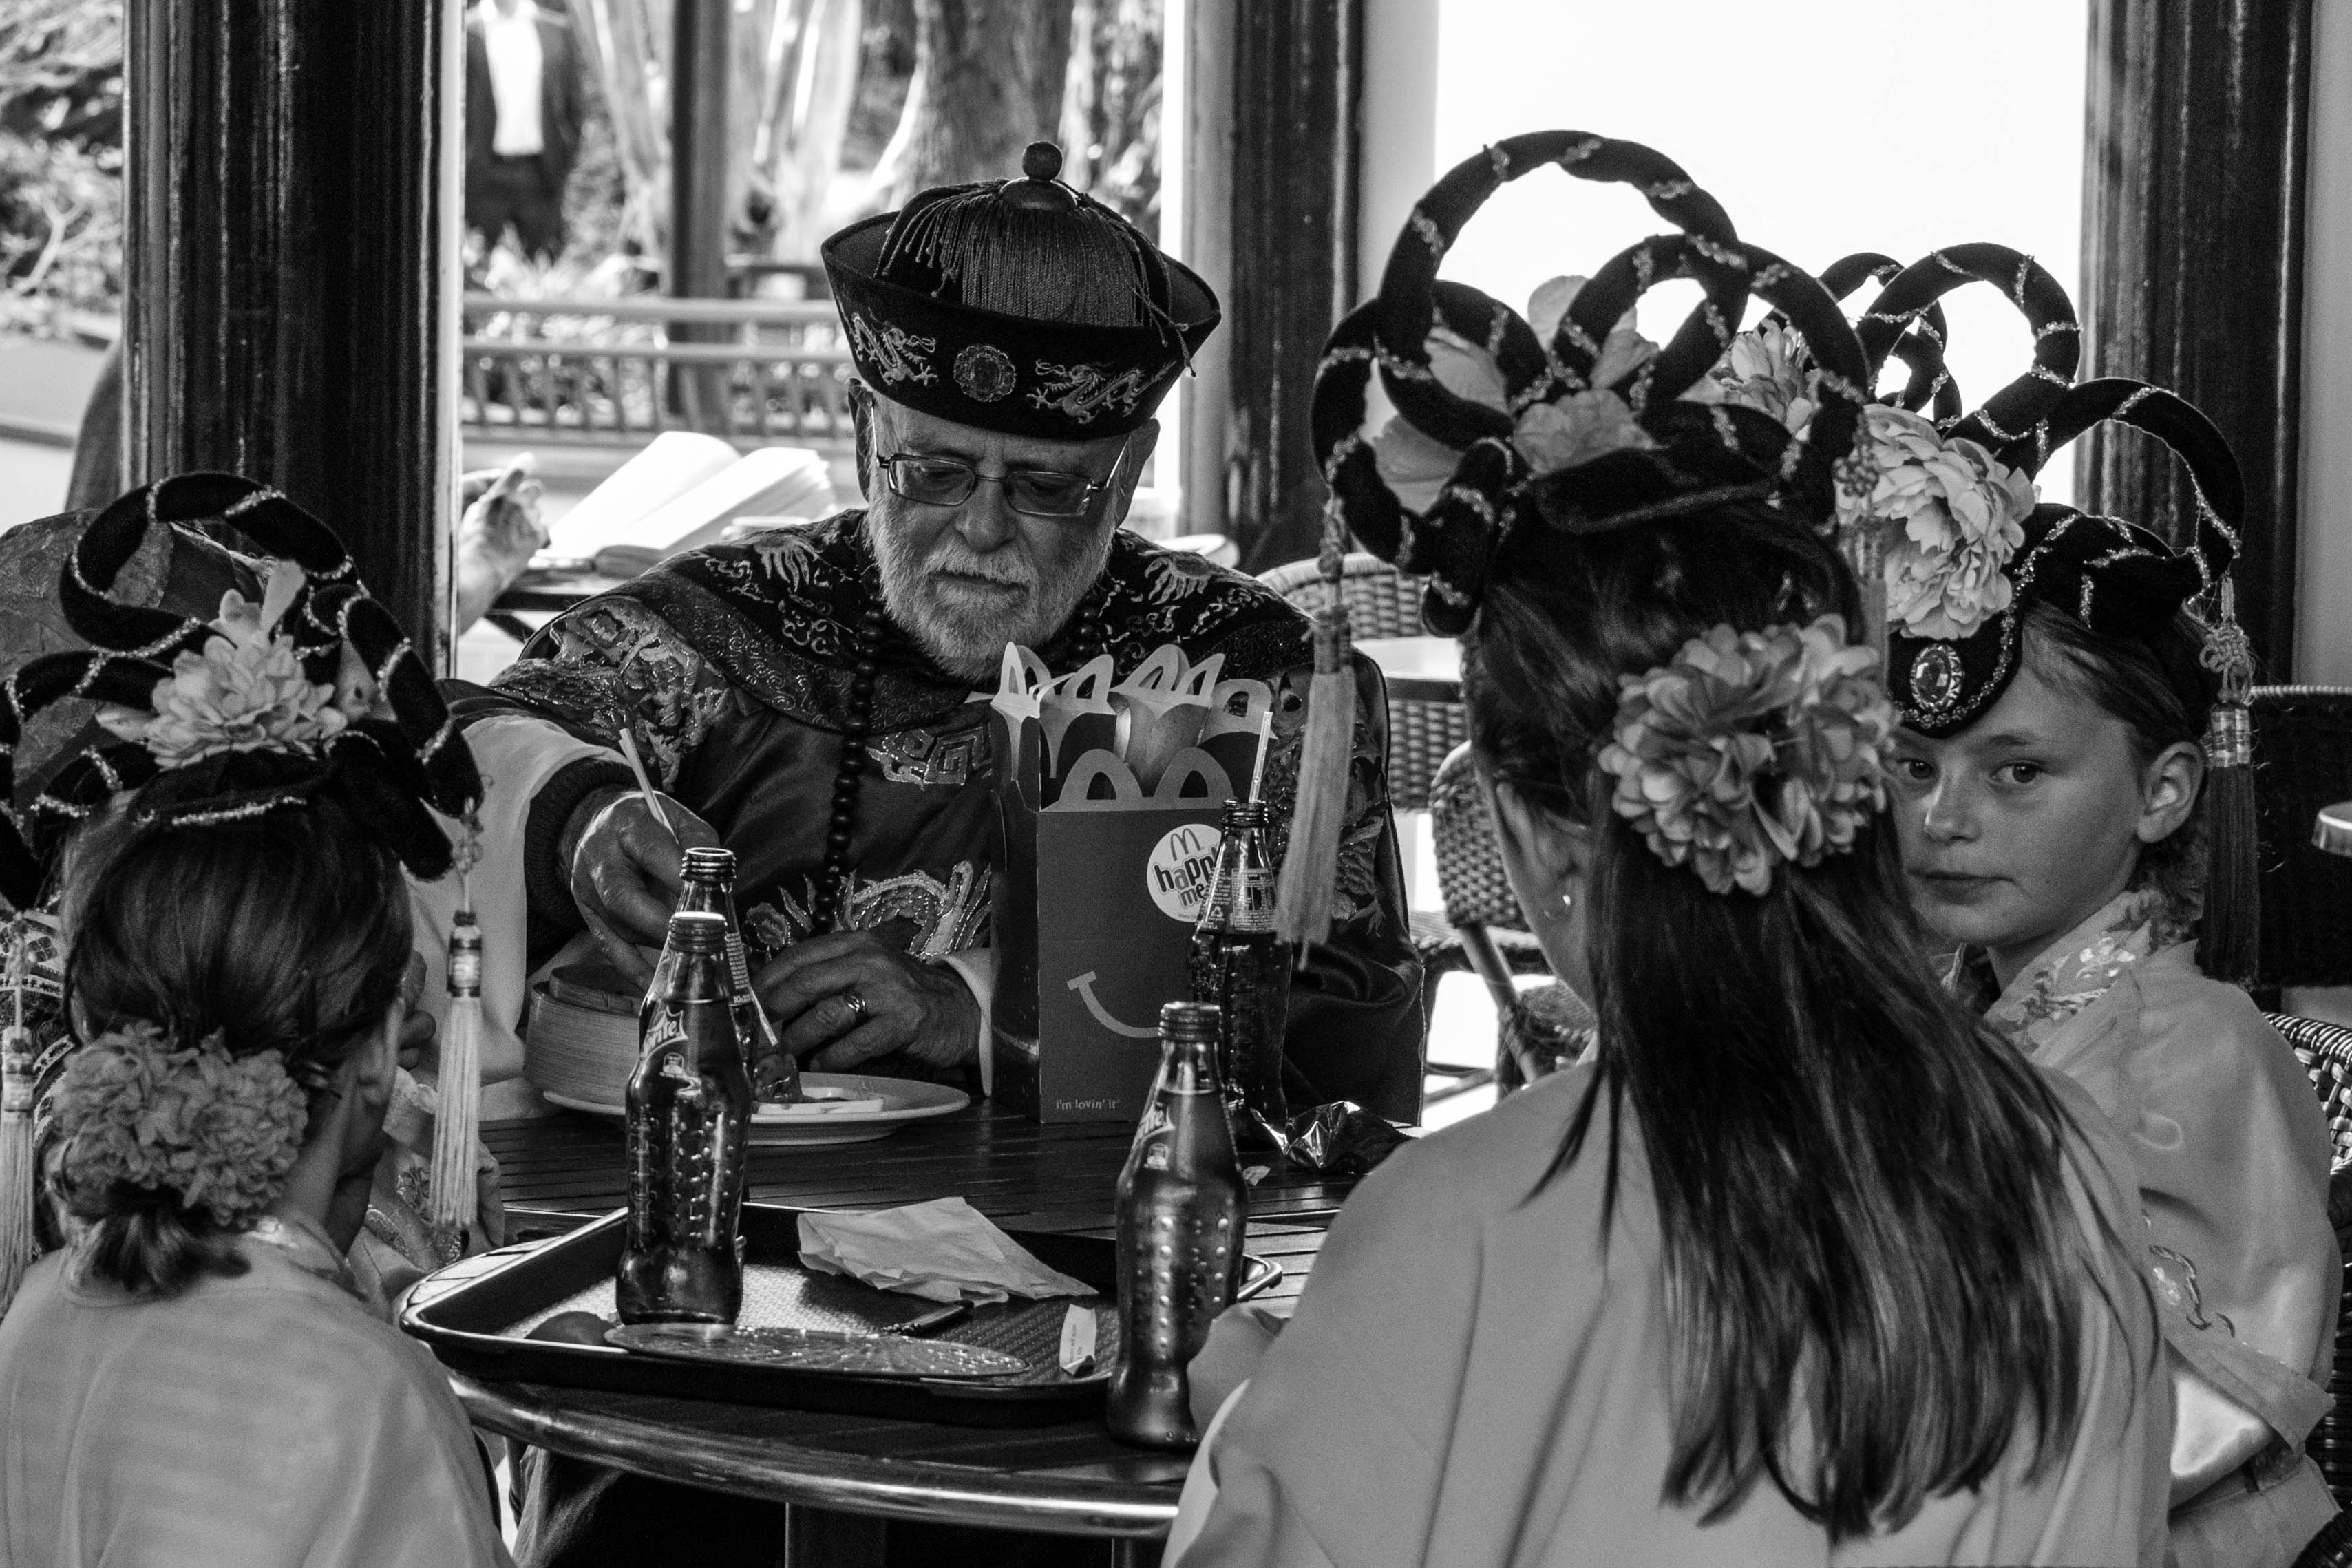
person, black and white, people, crowd, musician, black, monochrome, photograph, monochrome photography